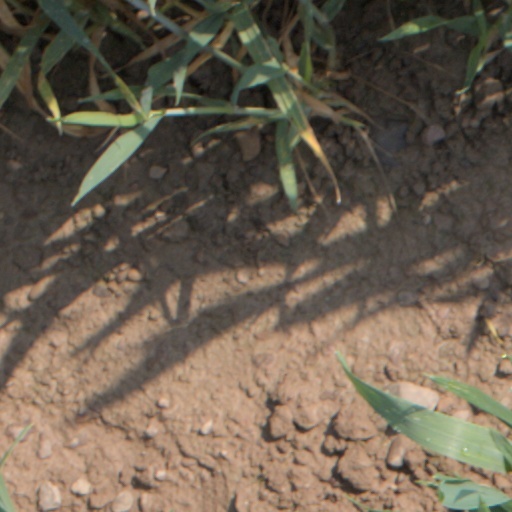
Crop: wheat